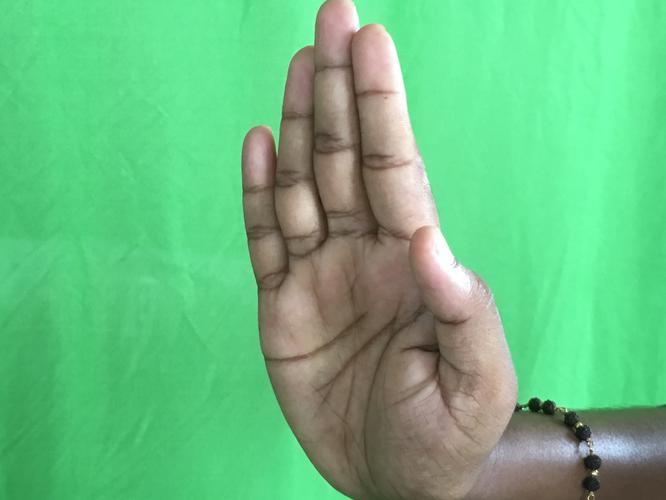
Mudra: Pathaka
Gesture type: single_hand